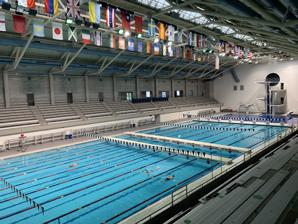
Building: Weyerhaeuser King County Aquatic Center
Country: United States of America
Year built: 1990
Aquatic facility in Federal Way, Washington Weyerhaeuser King County Aquatic Center Competition natatorium in November 2022 Building information City Federal Way, Washington , United States Capacity 2,500 Built 1990 Opened April 18, 1990 Construction cost $18.8 million USD Pool Length 50 meters Width 25 yards Lanes 8 The Weyerhaeuser King County Aquatic Center is an aquatic facility in Federal Way , Washington constructed for the 1990 Goodwill Games . It has hosted US Olympic Diving Team Trials in 2000 and 2012 , NCAA championships, PAC-12 conference championships, USA Swimming Winter National championships and Speedo Junior National championships. Over 200 world records have been set at the center. The center is open to the public for open swim, pool exercise, family swim, lessons and lap swim. History On April 18, 1990 the facility opened for general use. It was constructed to host the 1990 Goodwill Games, which were held in Seattle . Land for the center's development was donated by the Weyerhauser corporation and the facility was named after the company and its Chairman, George Weyerhaeuser . The Seattle Goodwill Games Committee provided $5 million and King County issued an $8.8 million bond to fund the facility. Operations Facilities Swimming, synchronized swimming, diving and water polo are accommodated by the technical features of the center. It is one of only a few of its kind in the United States . Center facilities include: 9–10.5 feet deep Olympic-sized competition and training pool (competition natatorium) 25 x 17 yard, 17 feet deep diving well equipped for platform and springboard diving (competition natatorium) 25 x 15 yard recreational pool with pirate cove features and theme (recreation pool) Banquet hall seating for 245 people banquet-style and 400 people theater-style (banquet hall) For the COVID-19 pandemic , the center started serving as a COVID-19 testing site open to the public in October 2020. The center has an annual economic impact of $7.5 million USD. Closures During the COVID-19 pandemic the center temporarily closed for several months, from March to September 2020, to accommodate best practices and prevent the spread of COVID-19 . In November 2021, non-essential personnel and spectators were officially allowed back in to attend sporting events. From August 1 to mid-September 2022 and for the summer of 2023, the center is temporarily closed to use by the public for facility upgrades following its turning 30 years of age. Events held at the center As well as the Goodwill Games for which the center was constructed, each year the facility hosts high profile events. These have included Olympic Team Trials in diving , NCAA championships, PAC-12 conference championships, USA Swimming senior events and Speedo Junior Nationals. One way the center serves the community that funded its construction, the residents of King County , as well as Washington state residents at large, is through hosting events such as high school state swimming and diving championships. Recognition In December 2015 Swimming World published a feature on King County Aquatic Center, highlighting eleven reasons it found the center to be "awesome" including playing a pivotal role in the swimming careers of notable Olympians Nathan Adrian (the only swimmer to make the list from Washington State ), Michael Phelps , Missy Franklin , Cullen Jones , Simone Manuel , and Haley Anderson . Gallery Some of the venue facilities include the following. Main entrance and COVID-19 test site signage Bleacher seating in the competition natatorium Competition pool with timing system Diving well and tower Media booth See also Swimming at the Goodwill Games References